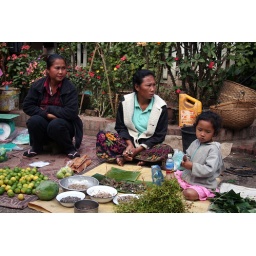
The street market in Luang Prabang is full of attractions. They start young there!